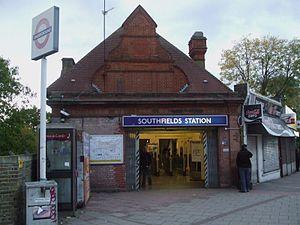
Southfields est une station du métro de Londres.